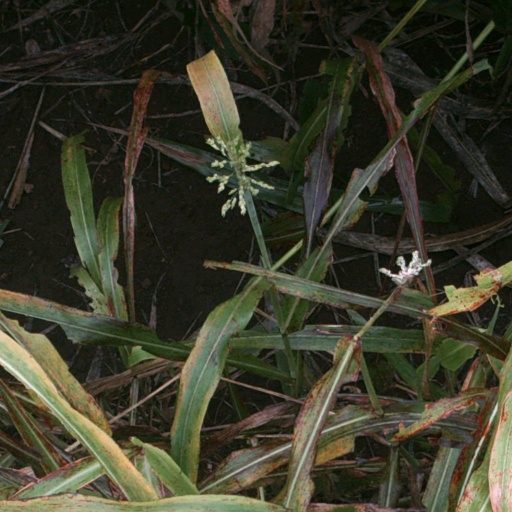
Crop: sorghum